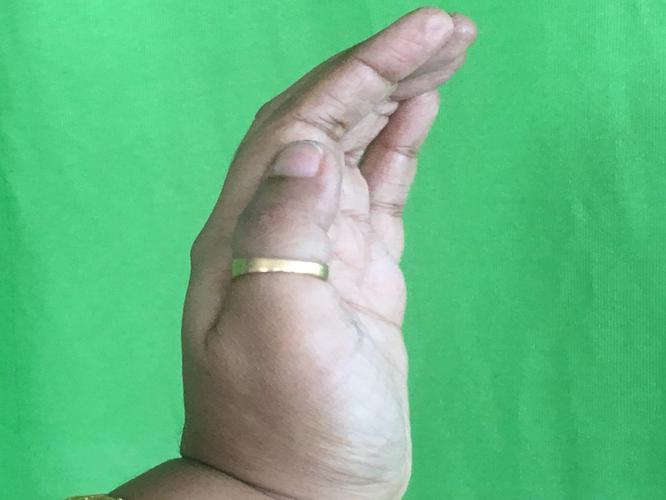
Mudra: Sarpasirsha
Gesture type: single_hand